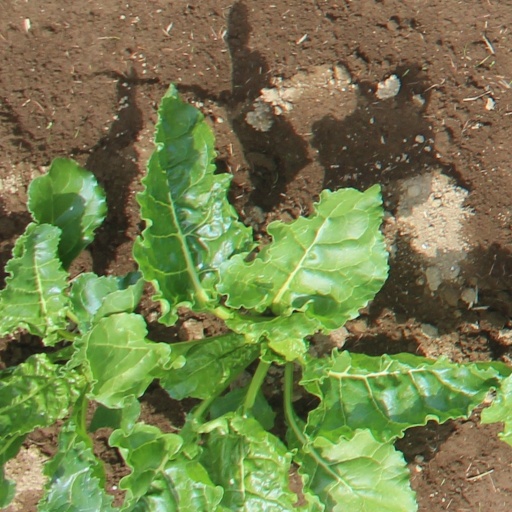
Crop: sugar beet